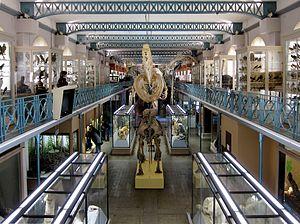
La galerie du musée d'histoire naturelle de Lille (Nord). Español: La Galería del Museo de Historia Natural de Lille.
Le musée d'Histoire naturelle de Lille est un musée d'histoire naturelle français situé rue de Bruxelles, dans le quartier universitaire historique de Lille. Inauguré en 1822 dans l'ancien Hôtel de Ville de Lille, il est installé rue de Bruxelles depuis 1896.